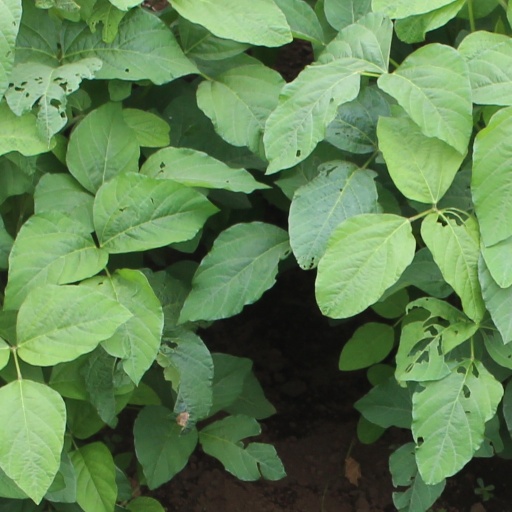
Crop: soybean